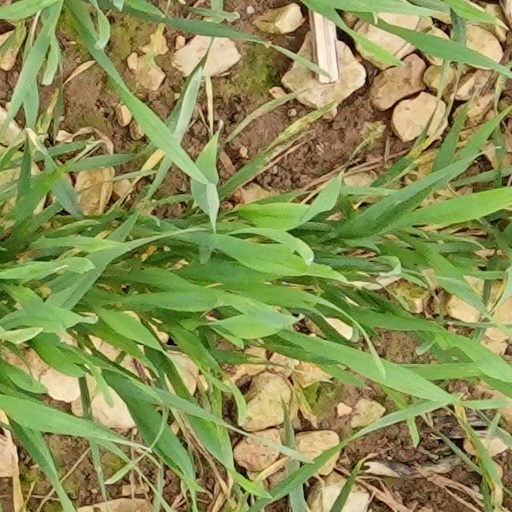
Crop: wheat